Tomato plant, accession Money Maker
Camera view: horizontal (90 deg, fisheye); turntable rotation: 300 degrees
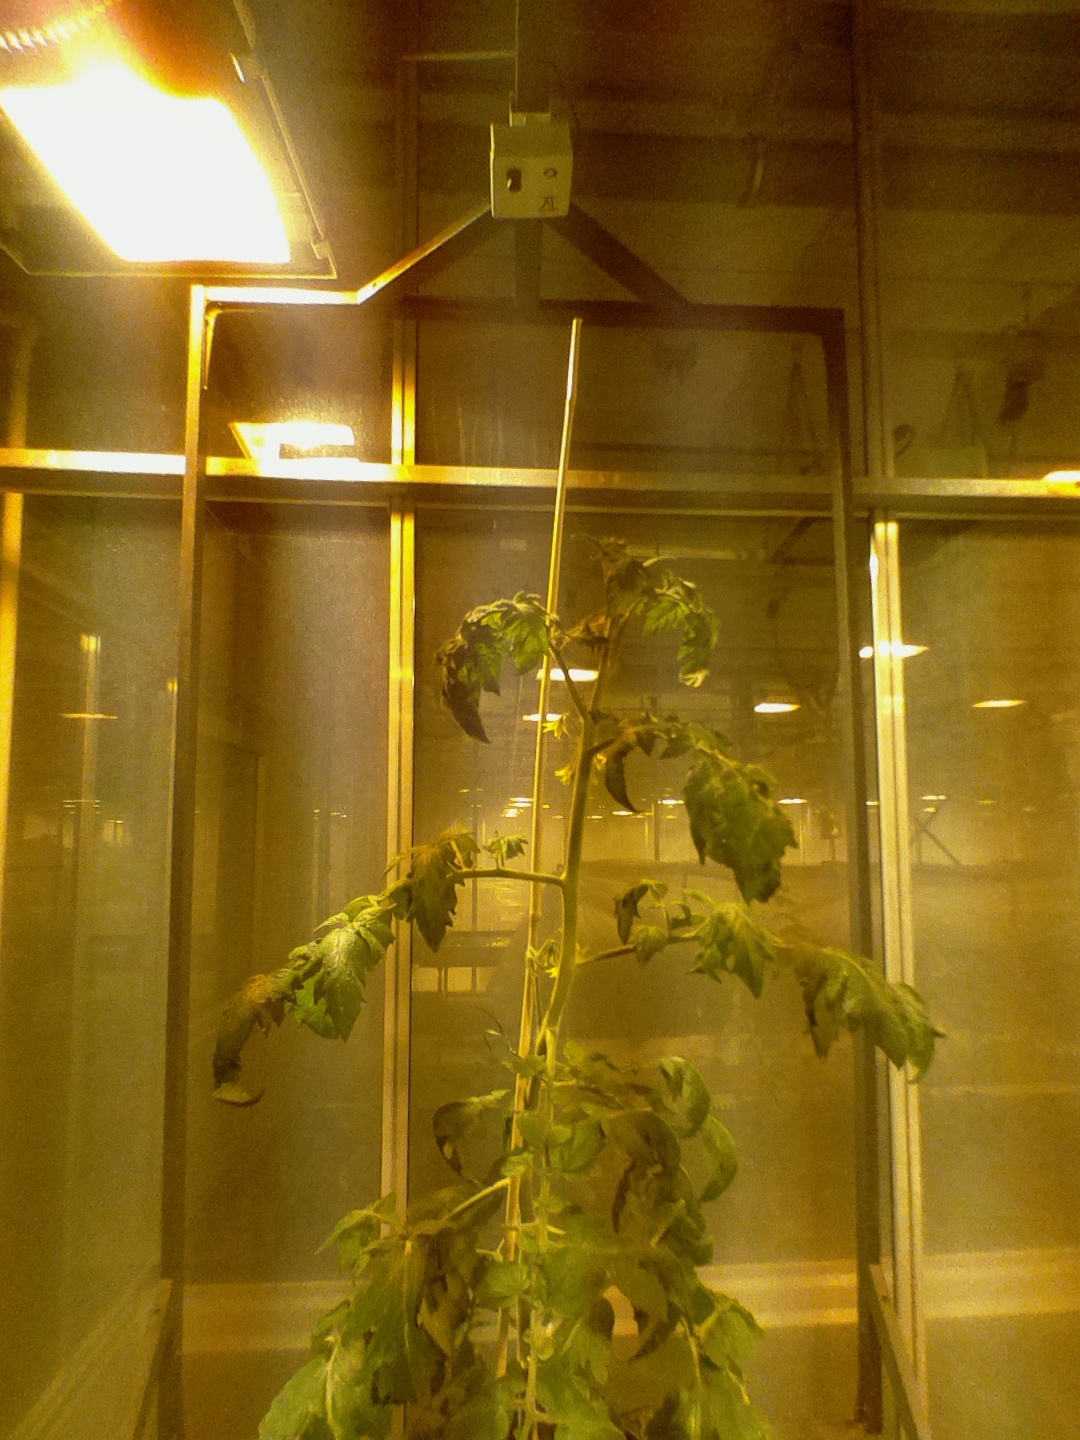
BBCH growth stage 68: Full flowering, 80%-90% of flowers open, more petals falling